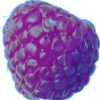
Label: Raspberry 1